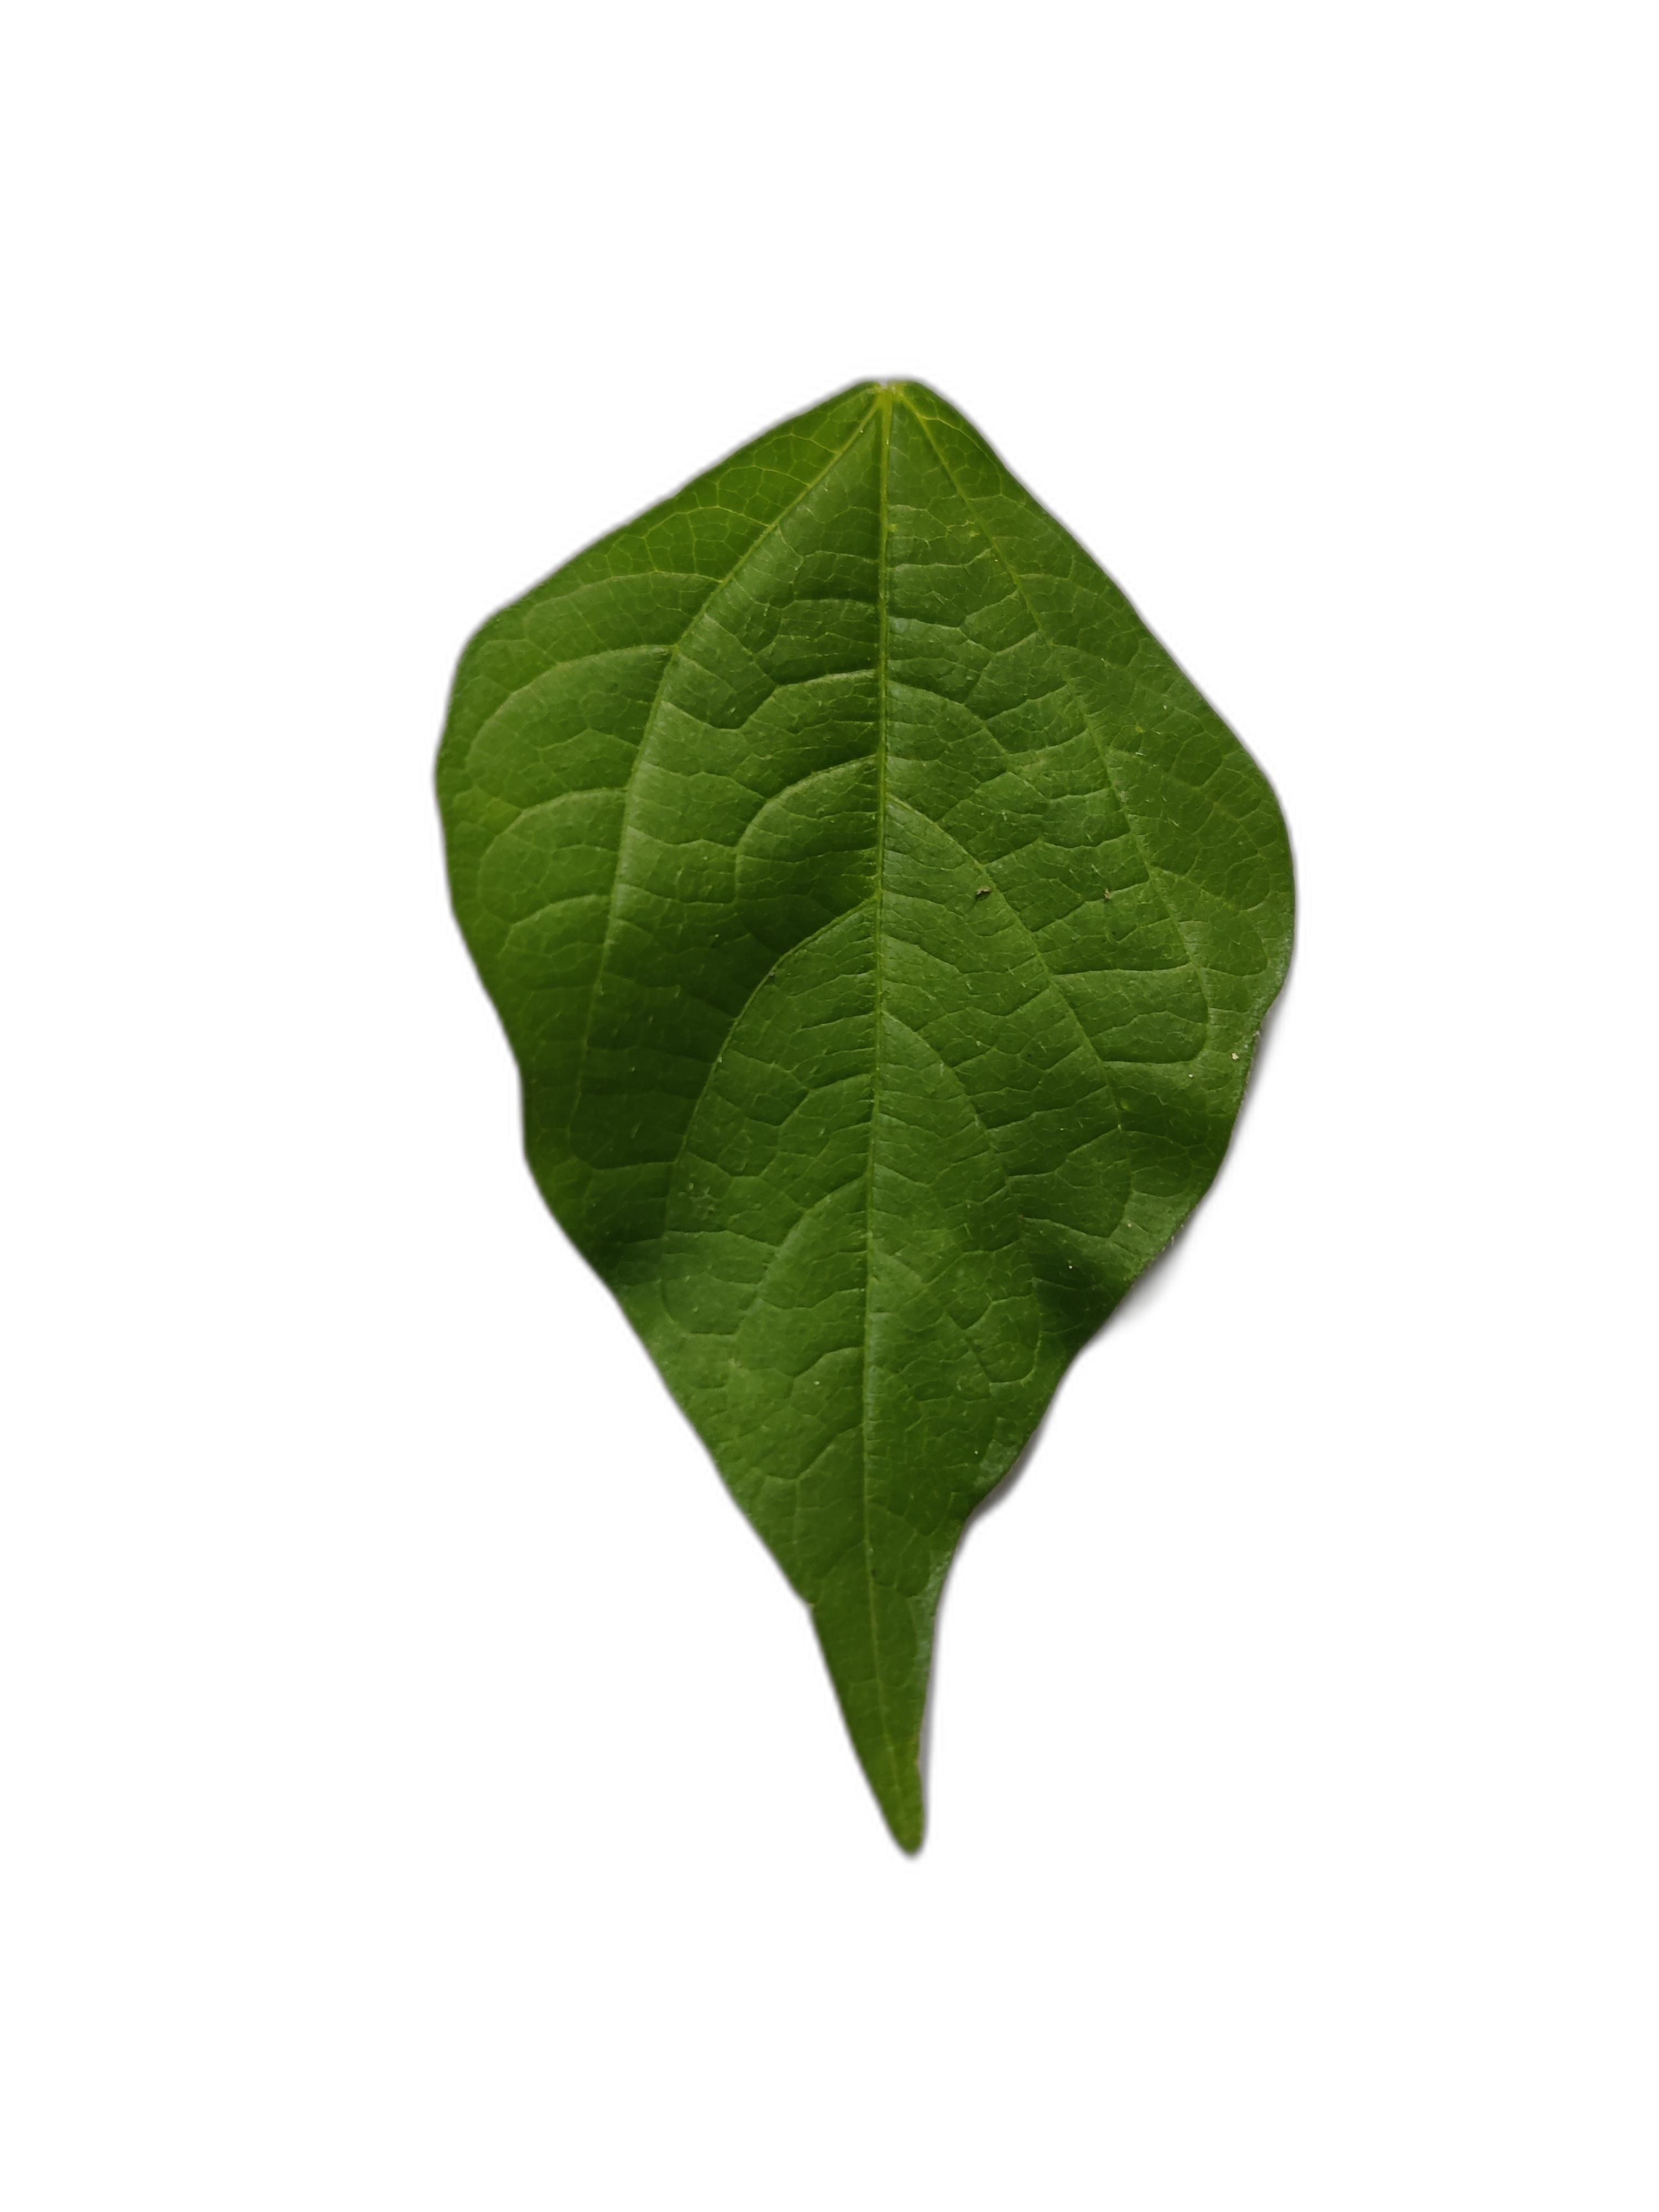
Label: Healthy